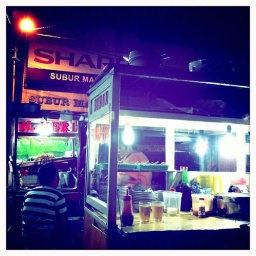
Night market vendor selling chicken porridge near Pasar De Vries in Bogor